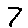
Label: 7